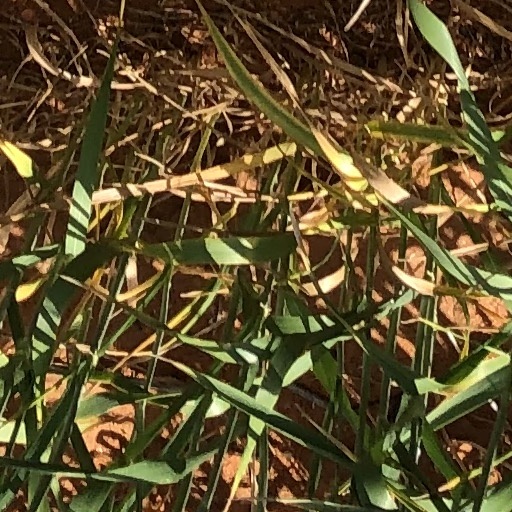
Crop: wheat